The Sniper (2009 film)

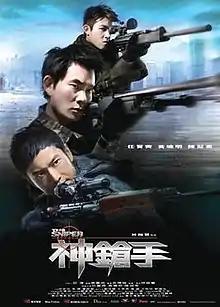
Theatrical poster

The Sniper is a 2009 Hong Kong action thriller film directed by Dante Lam and starring Richie Jen, Edison Chen and Huang Xiaoming, as top snipers for the Hong Kong Police Force. The film was originally set to be released in May 2008, but was delayed due to the Edison Chen photo scandal.